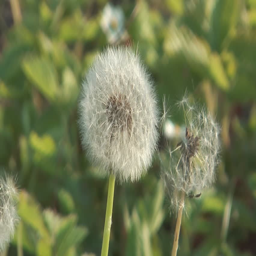
fluffy dandelion blown by the wind - close up